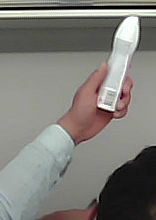
Product: rexona_spray